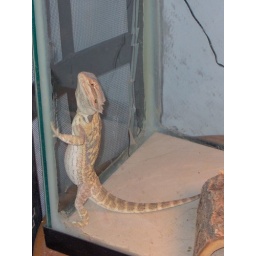
Loki standing against the walls of his cage. He will usually dance before going to bed.